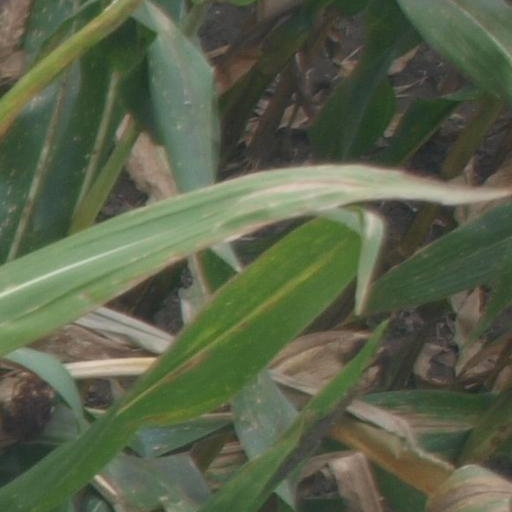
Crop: maize; corn